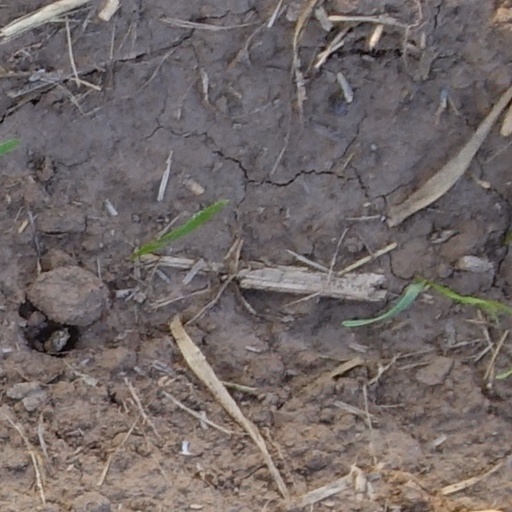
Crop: wheat